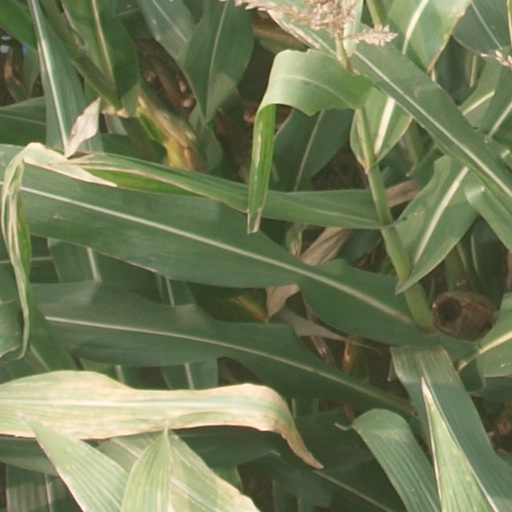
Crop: maize; corn